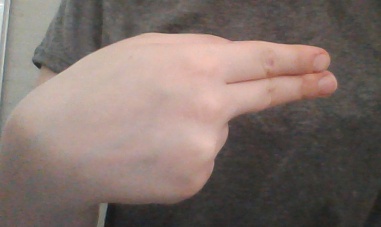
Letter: ain